Participation of women in the Olympics

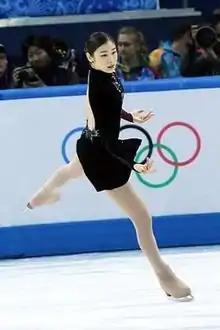
Yuna Kim performing to "Adiós Nonino" at the 2014 Winter Olympics

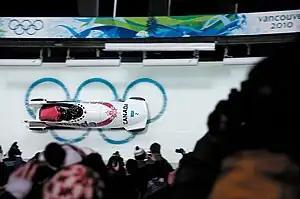
Canadian bobsledders Kaillie Humphries and Heather Moyse competing at the Vancouver 2010 Winter Games

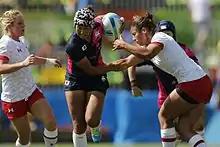
Canada versus Japan in Rugby sevens at the Rio 2016 Summer Games

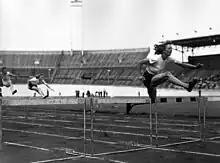
Fanny Blankers-Koen made history at the 1948 London Olympics by winning four gold medals in track and field (100m, 200m, 80m hurdles, and relay).

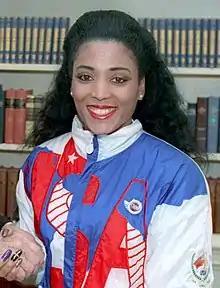
Florence Griffith Joyner known as "Flo-Jo," athlete who set world records in the 100m and 200m sprints at the 1988 Seoul Olympics.

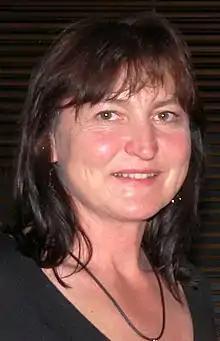
Birgit Fischer competed in various canoeing events and is one of the most successful Olympians in terms of gold medals won.

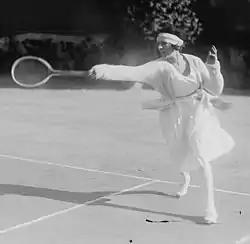
Lenglen hitting a forehand near the baseline in the doubles alley

In combined events at the Olympics, women compete in the seven-event heptathlon but men compete in three more events in the decathlon. A women's pentathlon was held from 1964 to 1980, before being expanded to the heptathlon.